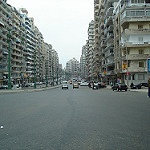
Scene: Outdoor